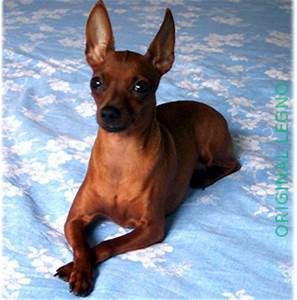
Label: dog